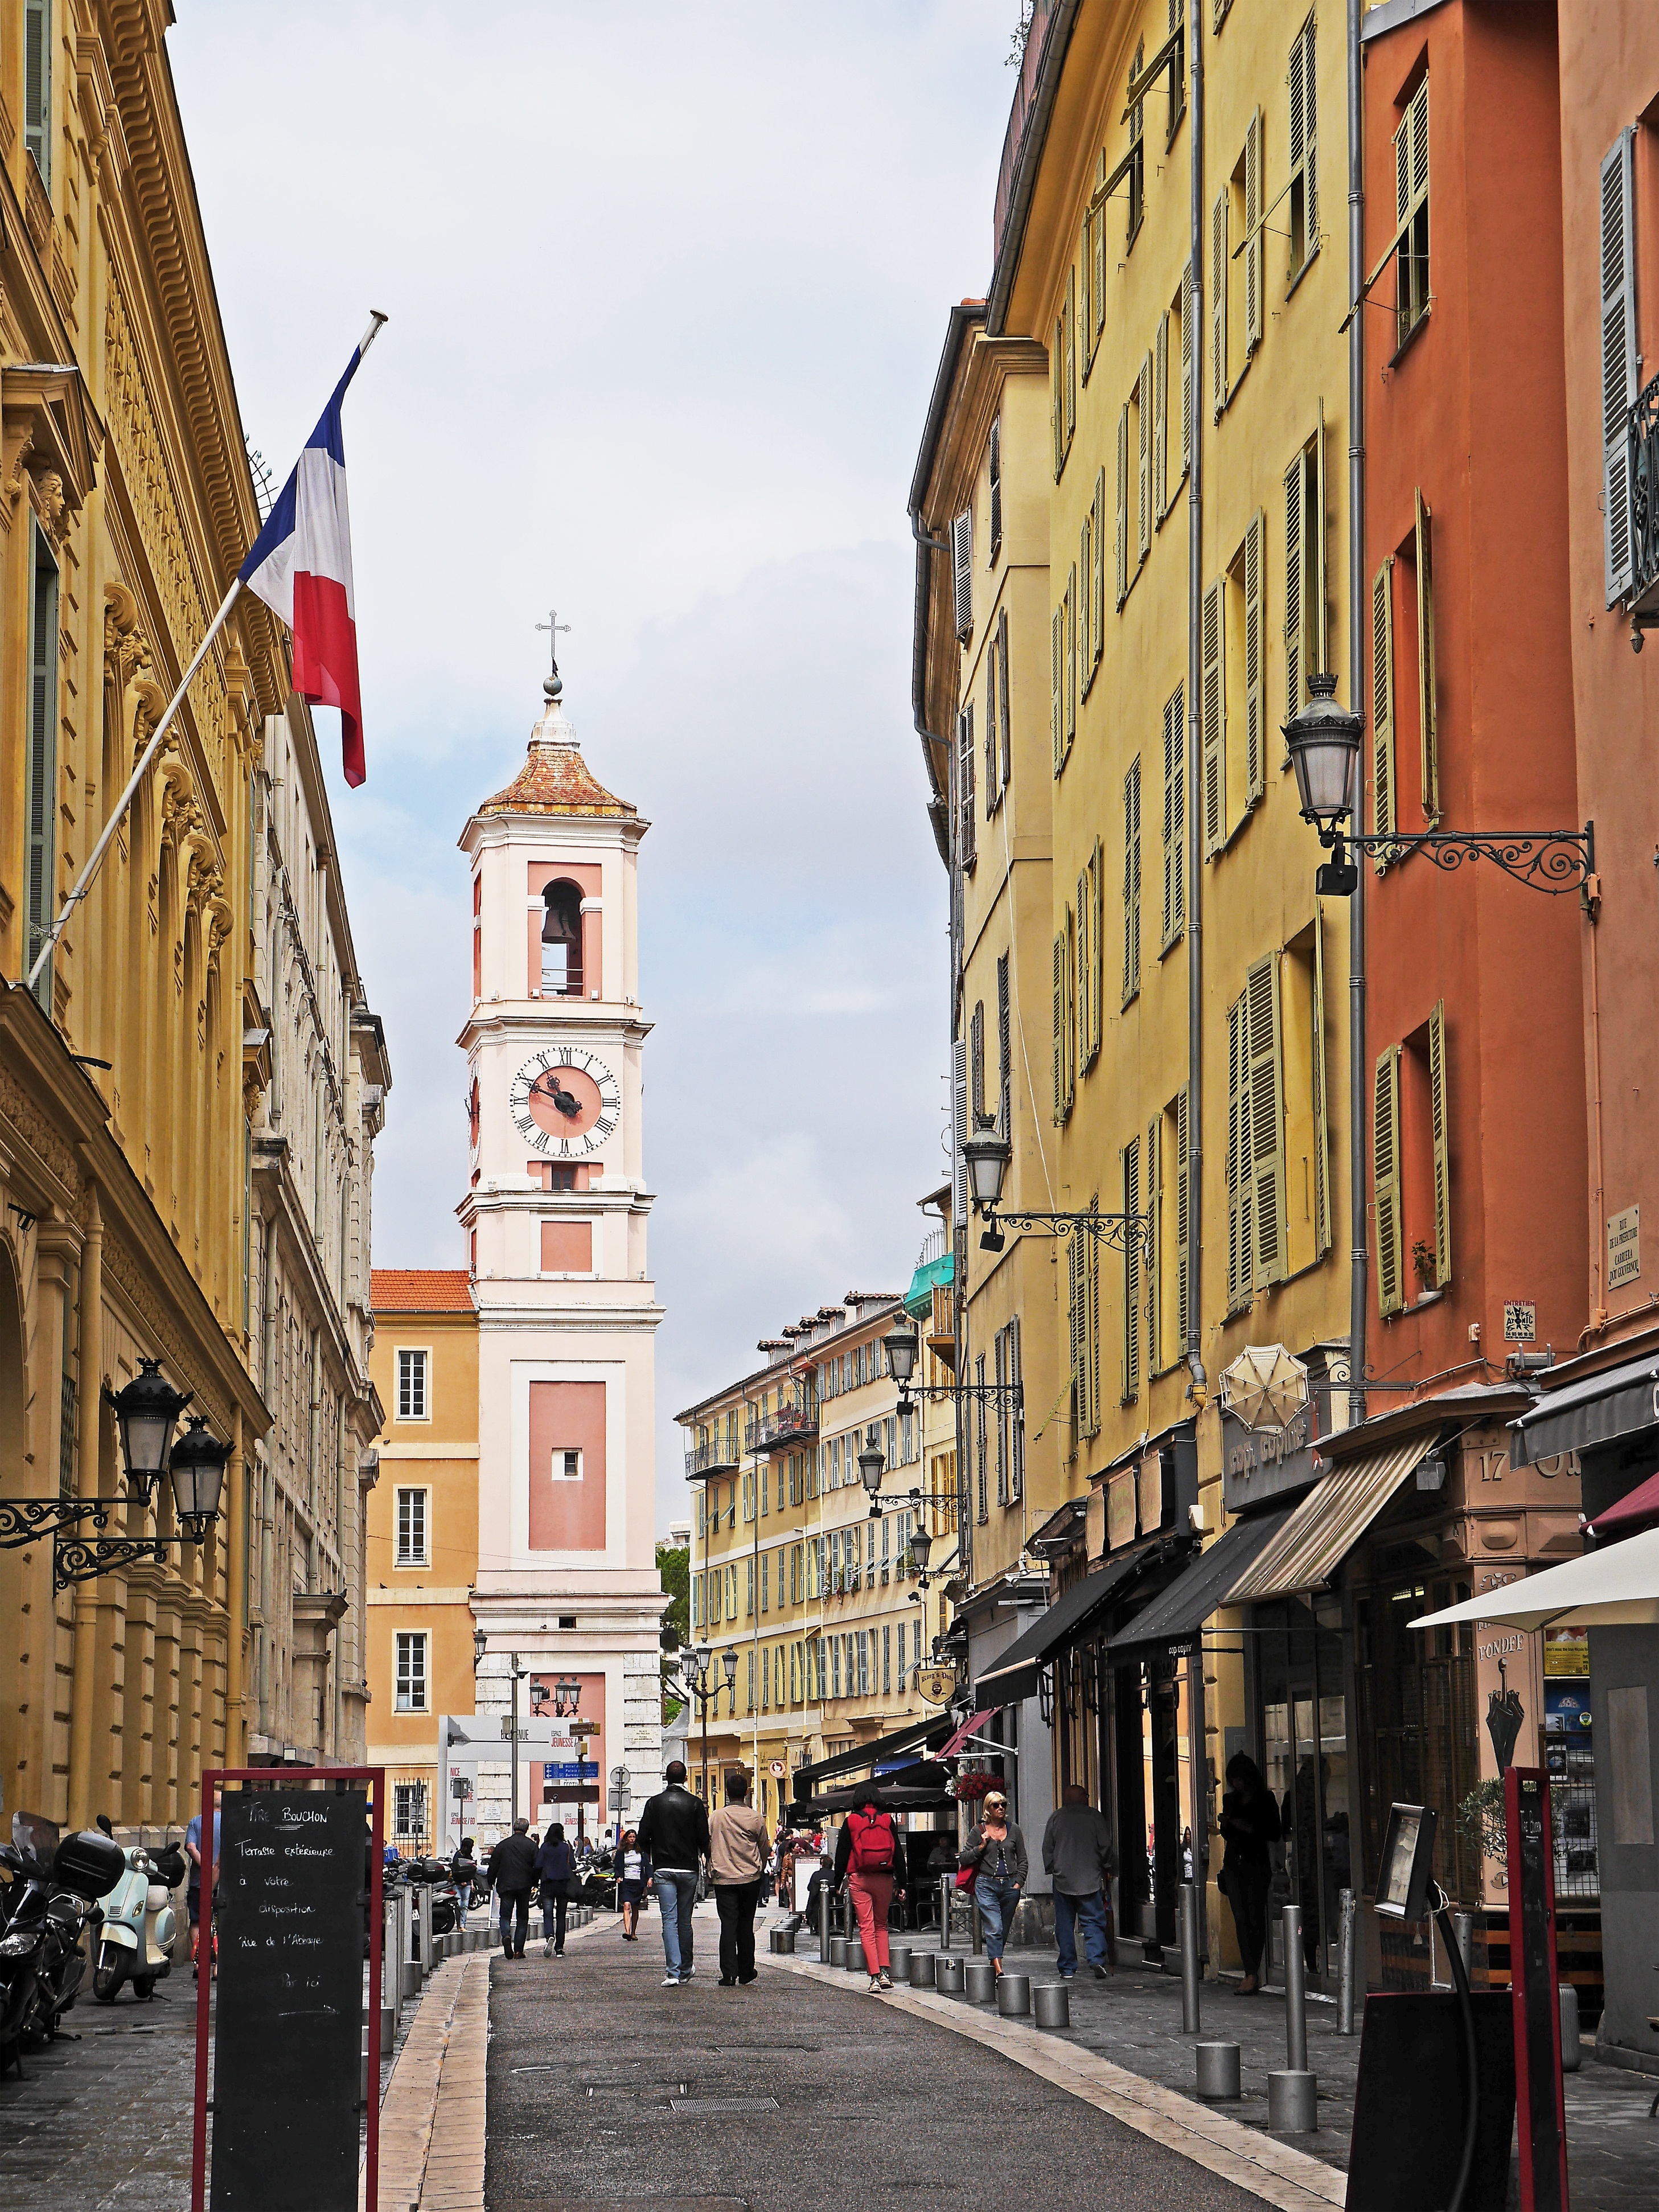
architecture, road, street, town, city, cityscape, downtown, travel, flag, facade, church, colorful, tourism, waterway, old town, shops, infrastructure, homes, picturesque, lanterns, center, town square, nice, animated, neighbourhood, eng, south of france, c te d azur, lively, historical building, center ville, pitoresk, urban area, administration department, geographical feature, human settlement